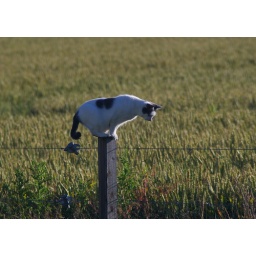
A feral cat on the watch for mice in the corn field behind my brother's house